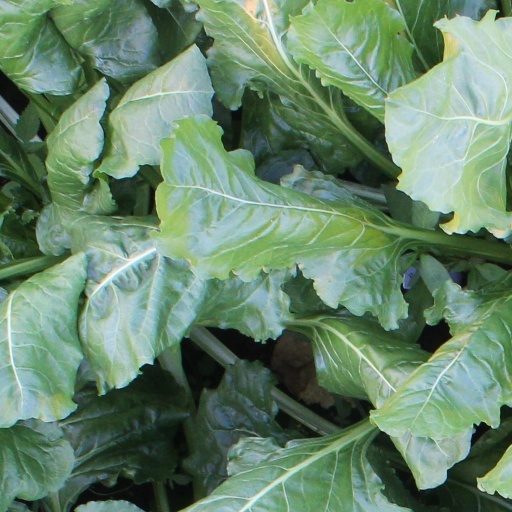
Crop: sugar beet